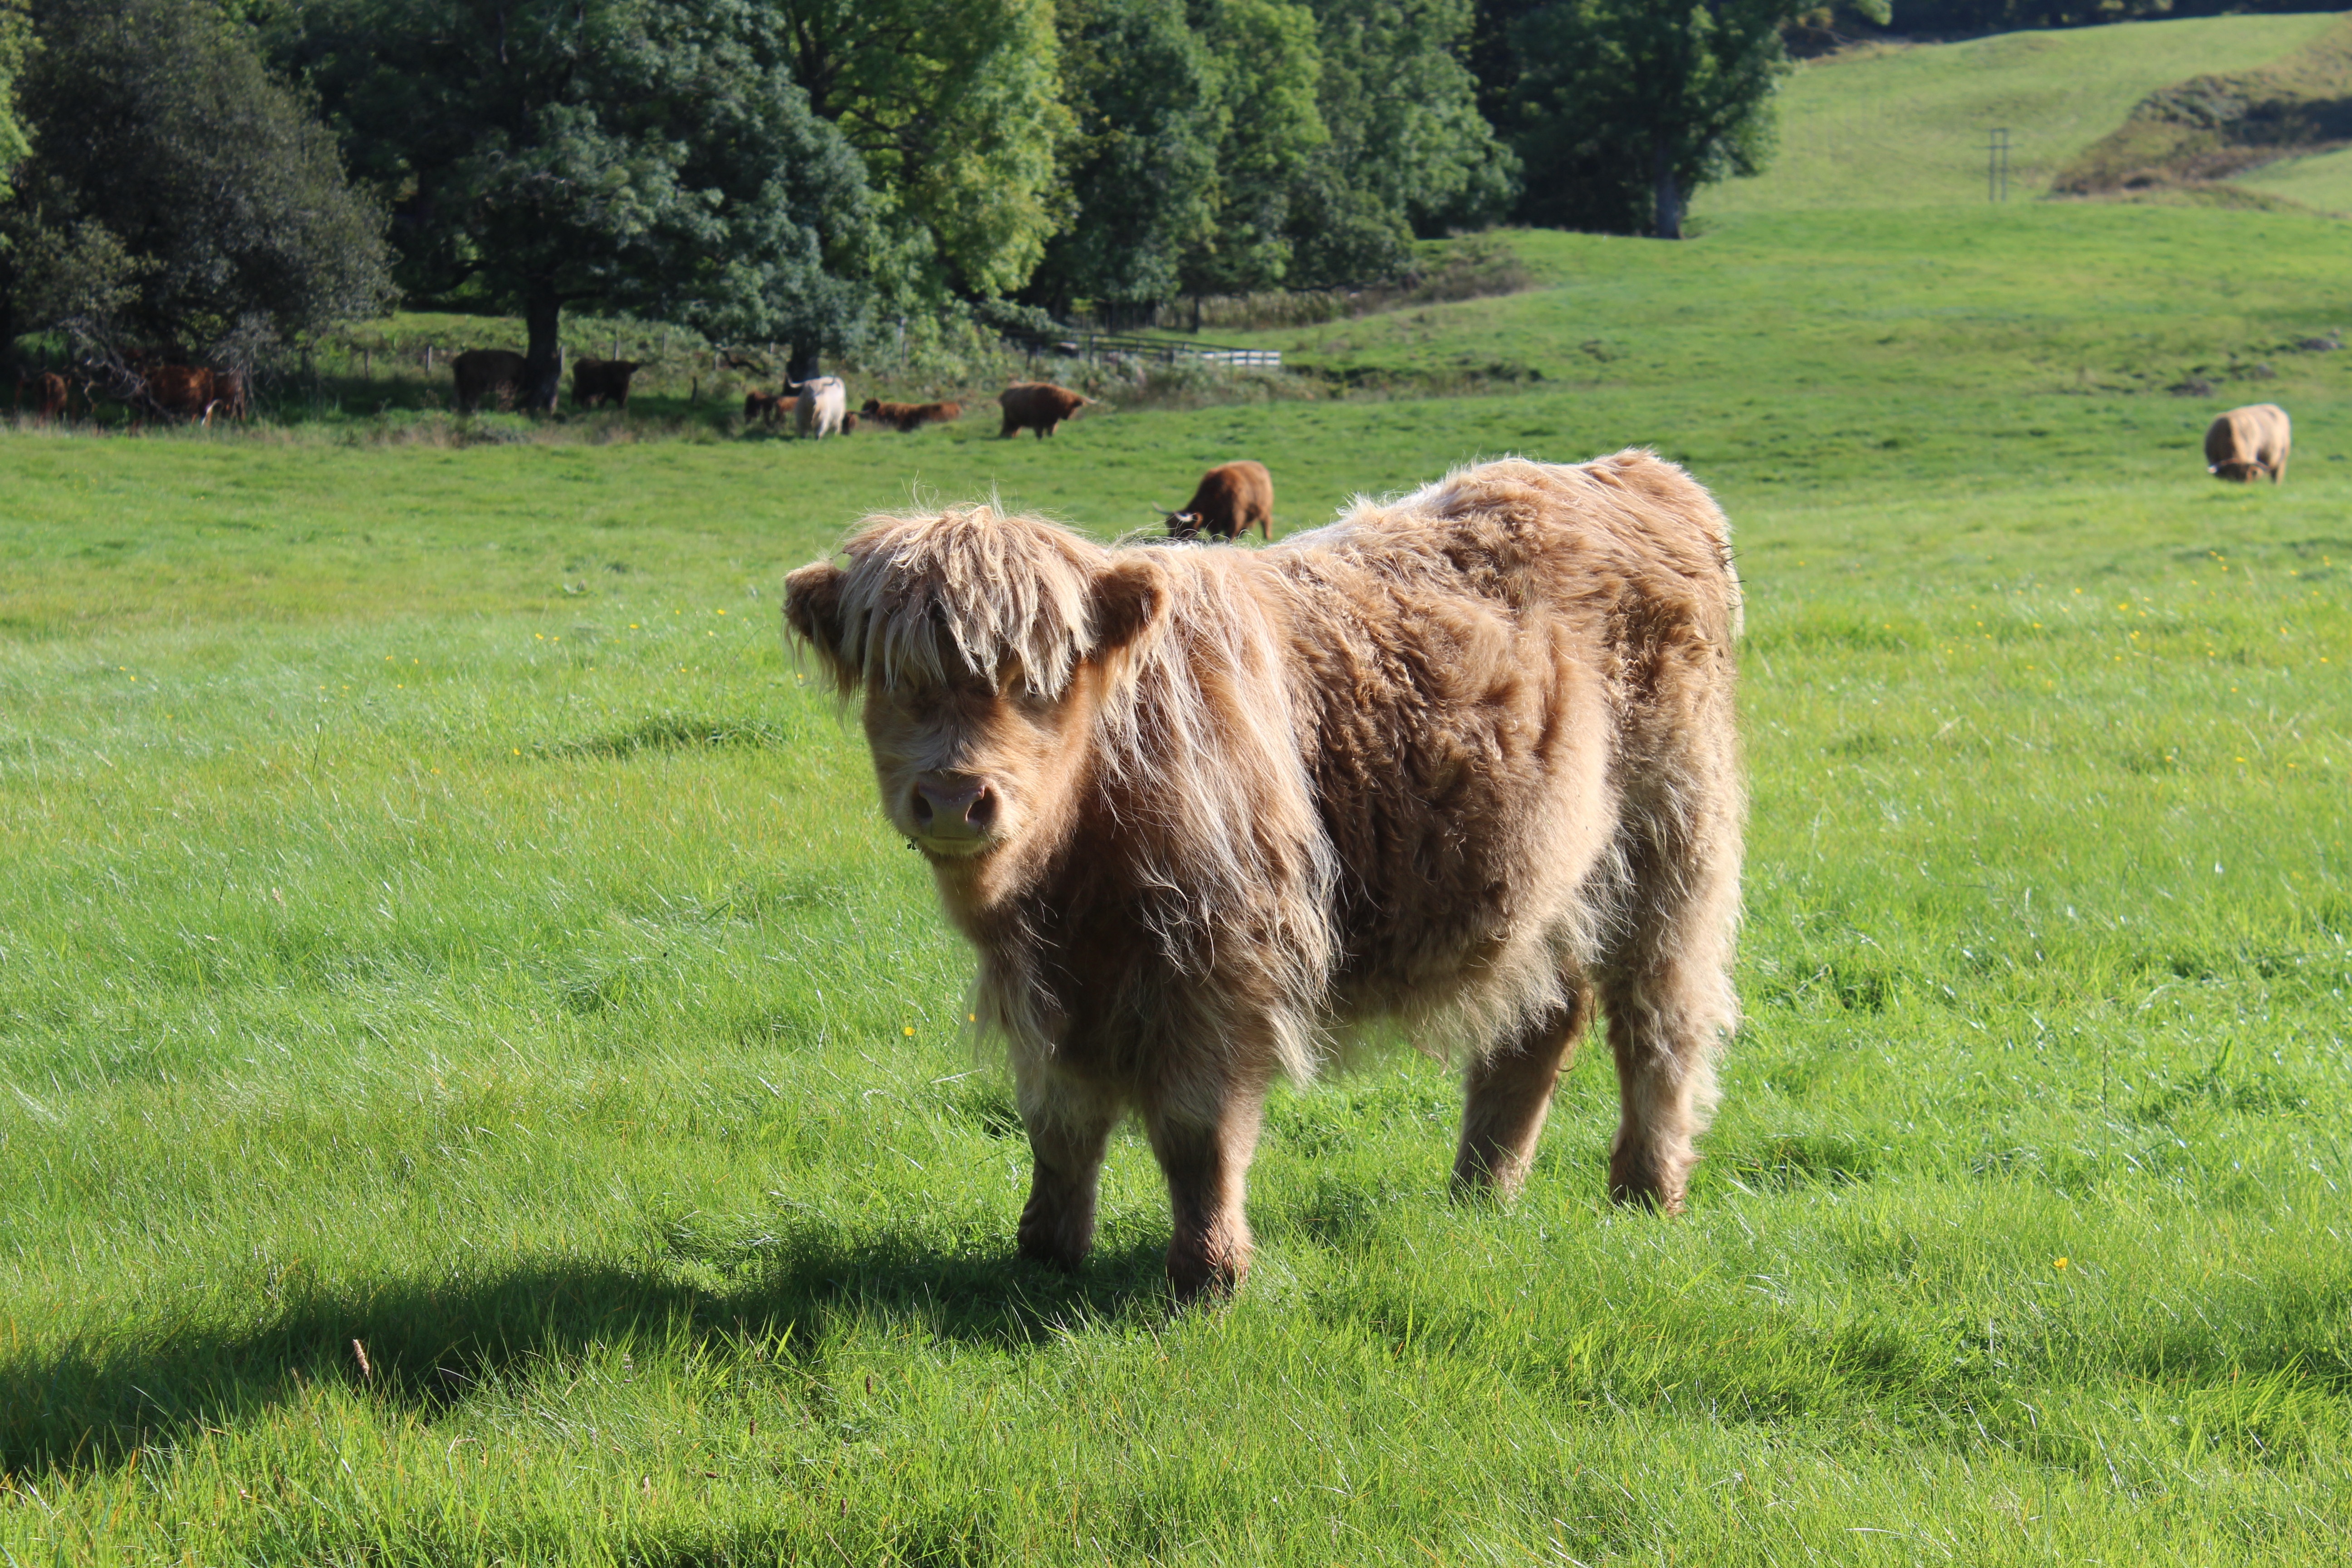
nature, grass, field, farm, meadow, prairie, cow, herd, pasture, grazing, sheep, mammal, grassland, vertebrate, yak, rural area, cattle like mammal, muskox